Peter Warlock

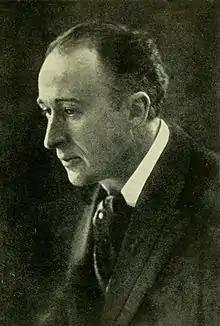
Frederick Delius, around the time of his initial association with Heseltine

Heseltine left Stone House in the summer of 1908 and began at Eton College that autumn. His biographer Ian Parrott records that he loathed Eton, "with its hearty adolescent bawling of Victorian hymns in an all-male college chapel". He was equally unhappy with other aspects of school life, such as the Officers' Training Corps, the suggestive homosexuality, and endemic bullying. He found relief in music and, perhaps because of the connection with his uncle, formed an interest in Delius that developed into a near-obsession. He also found a kindred spirit in an Eton music teacher and Delius advocate, the cellist Edward Mason, from whom Heseltine borrowed a copy of the score of "Sea Drift". He thought it "heavenly", and was soon requesting funds from his mother to purchase more of Delius's music. According to Cecil Gray, Heseltine's first biographer, "[Heseltine] did not rest until he had procured every work of Delius which was then accessible".